HoneyComing

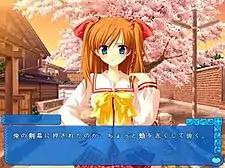
Example of what average conversation looks like in "HoneyComing". Here, Kōichirō is talking with Asahi.

The gameplay requires little interaction from the player as most of the duration of the game is spent on simply reading the text that will appear on the screen; this text represents either dialogue between the various characters, or the inner thoughts of the protagonist. Every so often, the player will come to a "decision point" where he or she is given the chance to choose from options that are displayed on the screen, typically two to three at a time. During these times, gameplay pauses until a choice is made that furthers the plot in a specific direction, depending on which choice the player makes. There are five main plot lines that the player will have the chance to experience, one for each of the heroines in the story. In order to view the five plot lines to their entirety, the player will have to replay the game multiple times and choose different choices during the decision points in order to further the plot in an alternate direction.